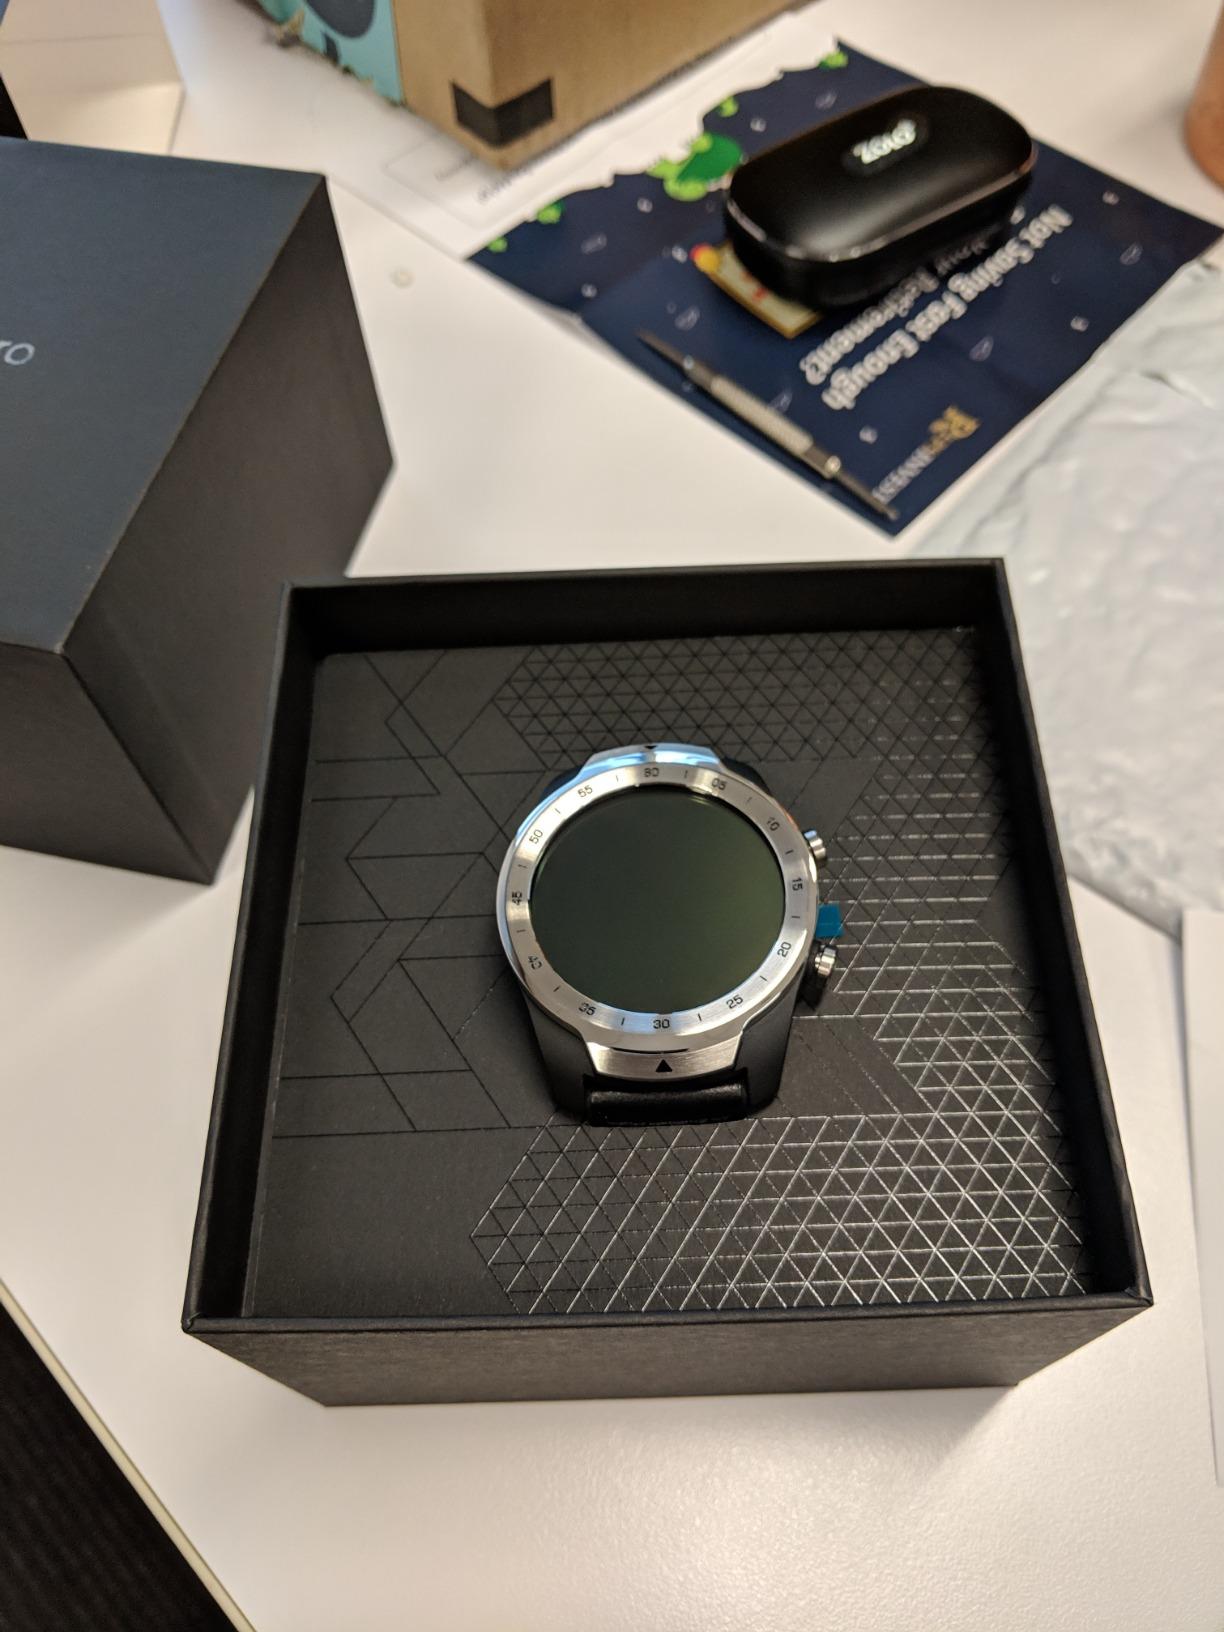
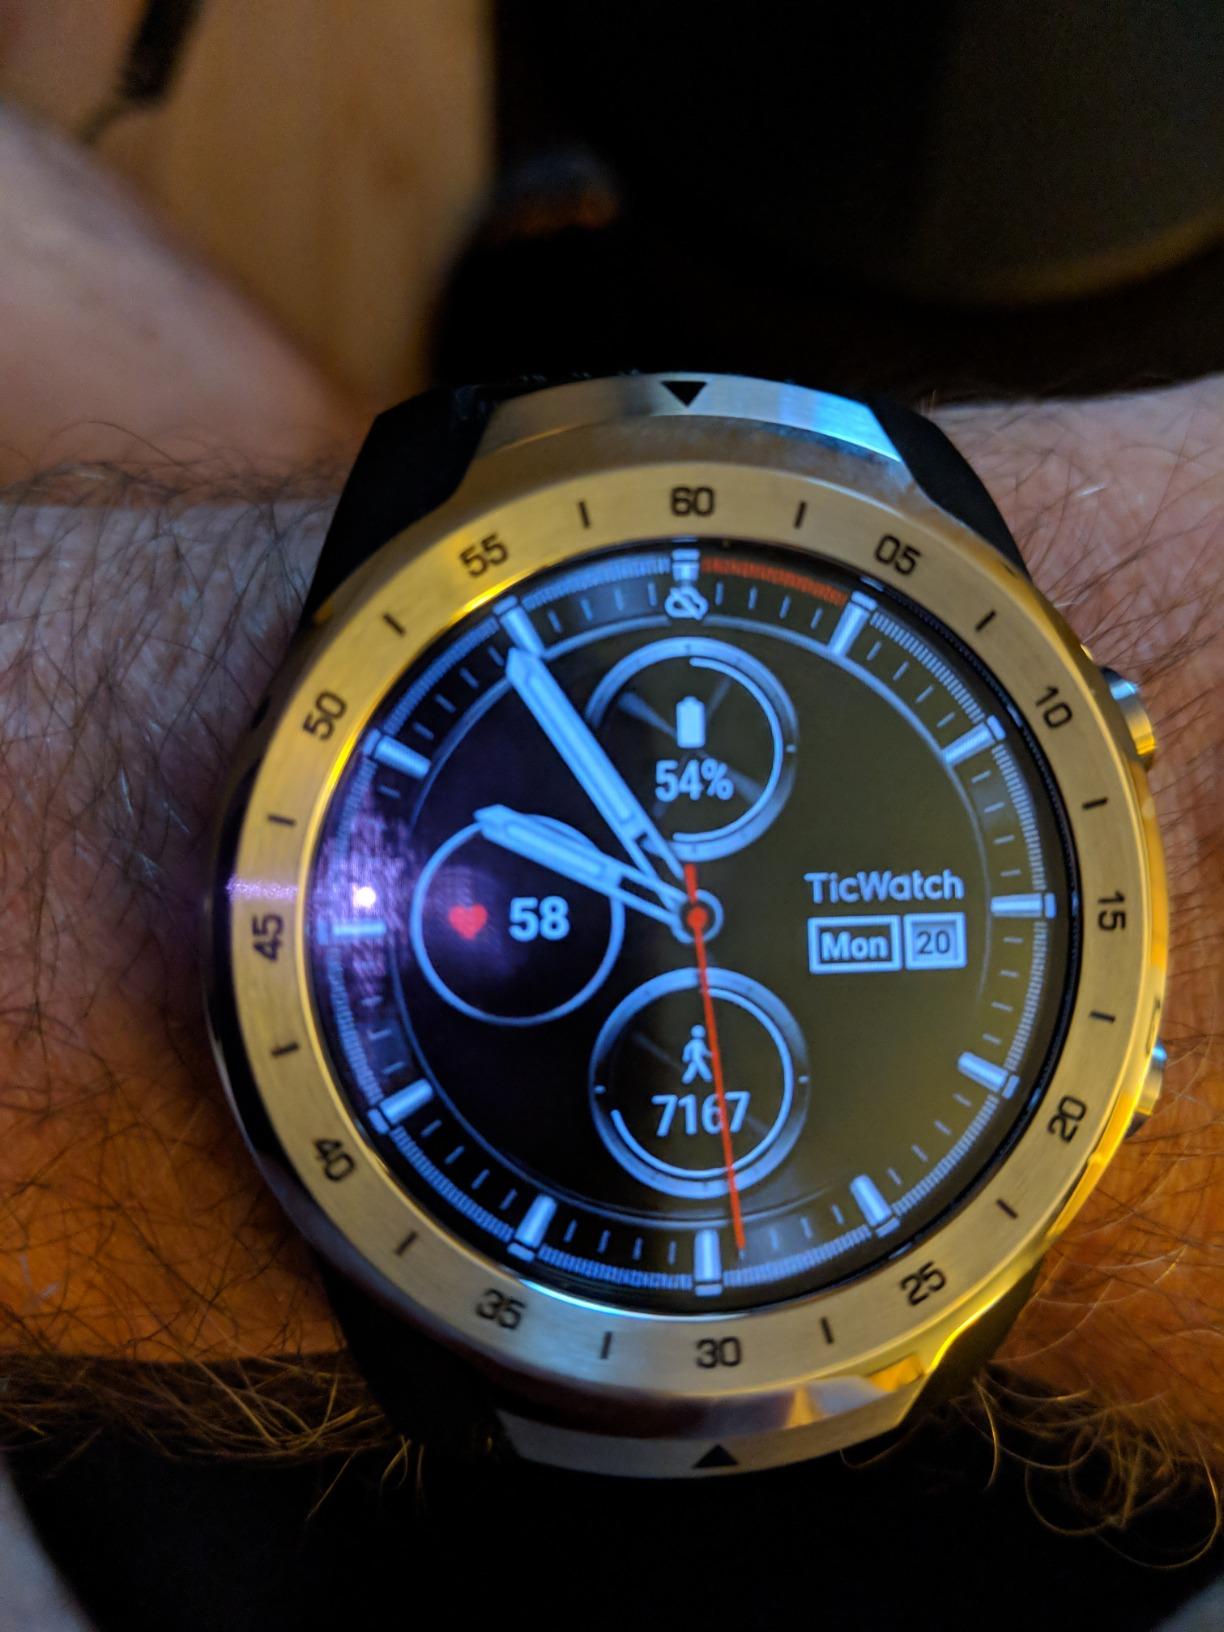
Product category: smartwatch
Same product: yes